Veterans Stadium

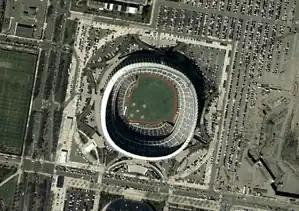
Aerial view of Veterans Stadium in 2002 with Citizens Bank Park under construction in the lower right

Veterans Stadium was a multi-purpose stadium in Philadelphia, Pennsylvania, United States, at the northeast corner of Broad Street and Pattison Avenue, part of the South Philadelphia Sports Complex. The seating capacities were 65,358 for football, and 56,371 for baseball.